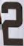
Number: 2